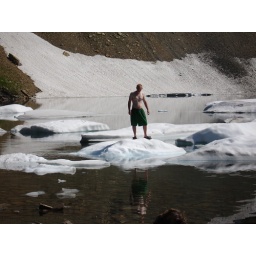
My incredibly white chest standing on an iceberg in Ice Berg Lake.